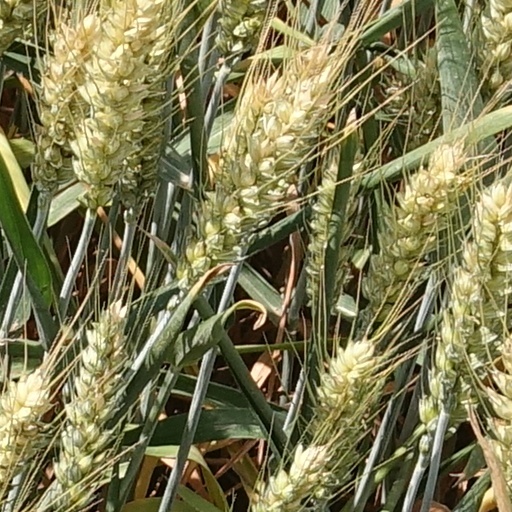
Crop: wheat